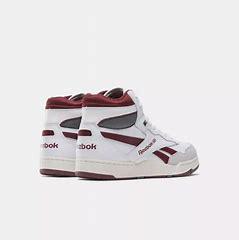
Brand: Reebok
Model: BB 4000 Ii